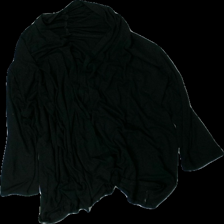
View: front
Type: Cardigan
Category: Ladies
Brand: Missing
Colors: Black
Material: viscose
Cut: Regular
Season: All
Smell: Major
Price range: <50
Recommended usage: Export
Comment: Strong detergent smell